Elizabeth F. Ellet

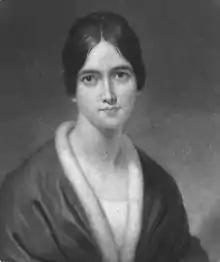
Ellet became involved in a scandal involving Edgar Allan Poe and Frances Sargent Osgood (shown) in the mid-1840s.

During this time, Ellet was a participant in a notorious scandal involving Edgar Allan Poe and Frances Sargent Osgood, both of whom were married to others. Accounts of the particulars of the scandal and the sequence of events differ. At the time, Poe was at the height of his fame, thanks to his work "The Raven". A number of women in literary society sent him letters, including Ellet and Osgood. Some of the letters sent may have been flirtatious or amorous ones. Ellet also spent time with Poe discussing literary matters. It is possible that Ellet felt herself in competition with Osgood for Poe's affections. During this time, Poe had written several poems to and about Osgood, including "A Valentine".